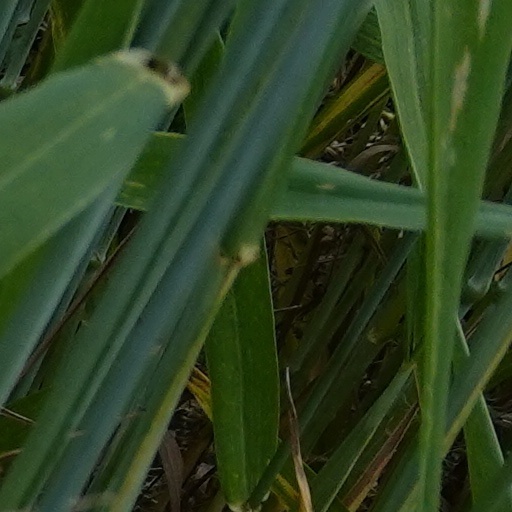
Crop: wheat